Colorado River Aqueduct

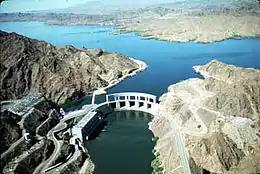
Parker Dam on Lake Havasu where Colorado River waters are initially drawn into the system

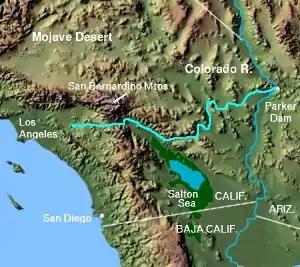
Map of the Colorado River Aqueduct

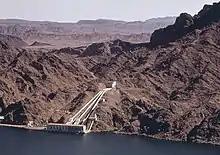
Whitsett Pumping Plant, located on Lake Havasu reservoir, lifts water 291 feet (89 m) for the Colorado River Aqueduct, on the California side.

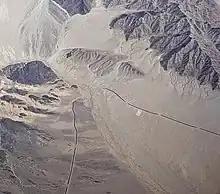
Colorado River Aqueduct near Joshua Tree National Park, including Pinto Wash Syphon, north of Desert Center

The Colorado River Aqueduct, or CRA, is a water conveyance in Southern California in the United States, operated by the Metropolitan Water District of Southern California. The aqueduct impounds water from the Colorado River at Lake Havasu on the California–Arizona border, west across the Mojave and Colorado deserts to the east side of the Santa Ana Mountains. It is one of the primary sources of drinking water for Southern California.